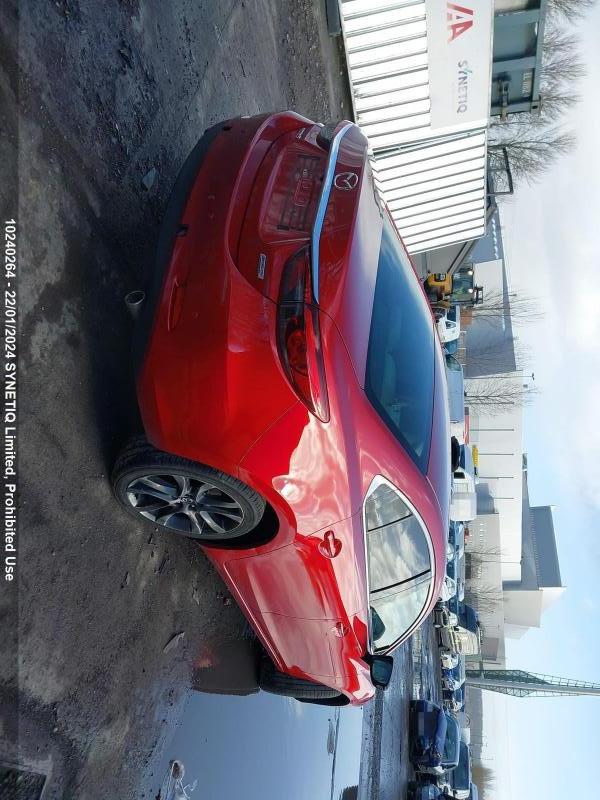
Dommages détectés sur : aile arrière droite, pare-choc arrière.
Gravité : mineur